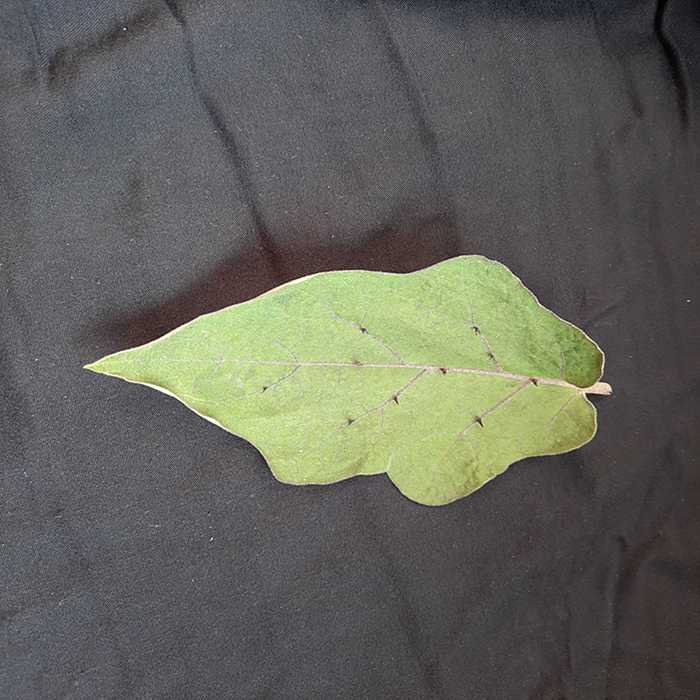
Plant: Eggplant
Label: Eggplant fresh leaf